Anders Glenmark

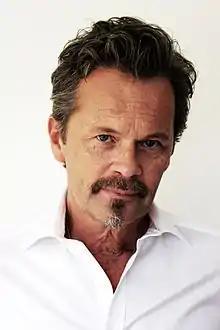
Glenmark in 2011

Gert Anders Glenmark (born 20 November 1953) is a Swedish singer, songwriter, musician and record producer. He is the brother of singer Karin Glenmark and nephew of band leader Bruno Glenmark.